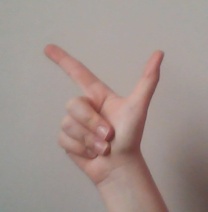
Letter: laam